Salisbury and Dorset Junction Railway

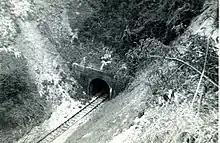
Downton - tunnel

An engineer named Hamilton Henry Fulton had surveyed the line and estimated that £180,000 was required to build it. The authorising Act for the line obtained the Royal assent on 16 July 1861. The Poole branch and the spur at Ringwood were removed from the proposal at the Committee stage in Parliament. Because of this reduction in scope, the Company title was amended to "The Salisbury and Dorset Junction Railway". The line was to be 18 miles long; authorised share capital was £160,000.